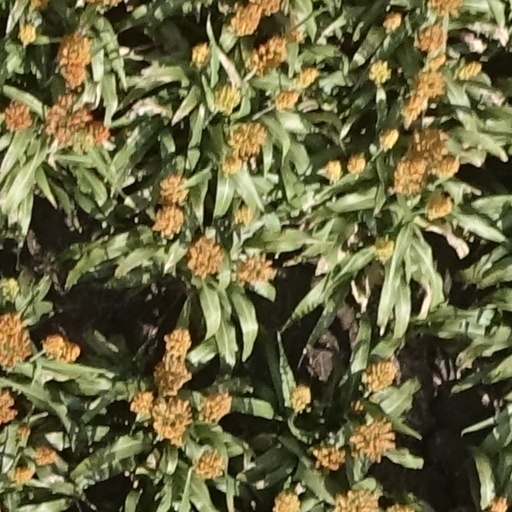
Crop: sorghum